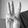
ASL letter: W